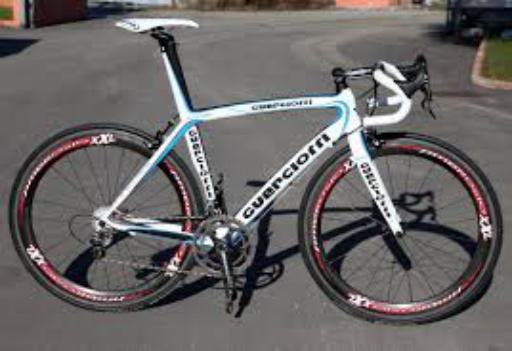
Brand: guerciotti
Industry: Transportation